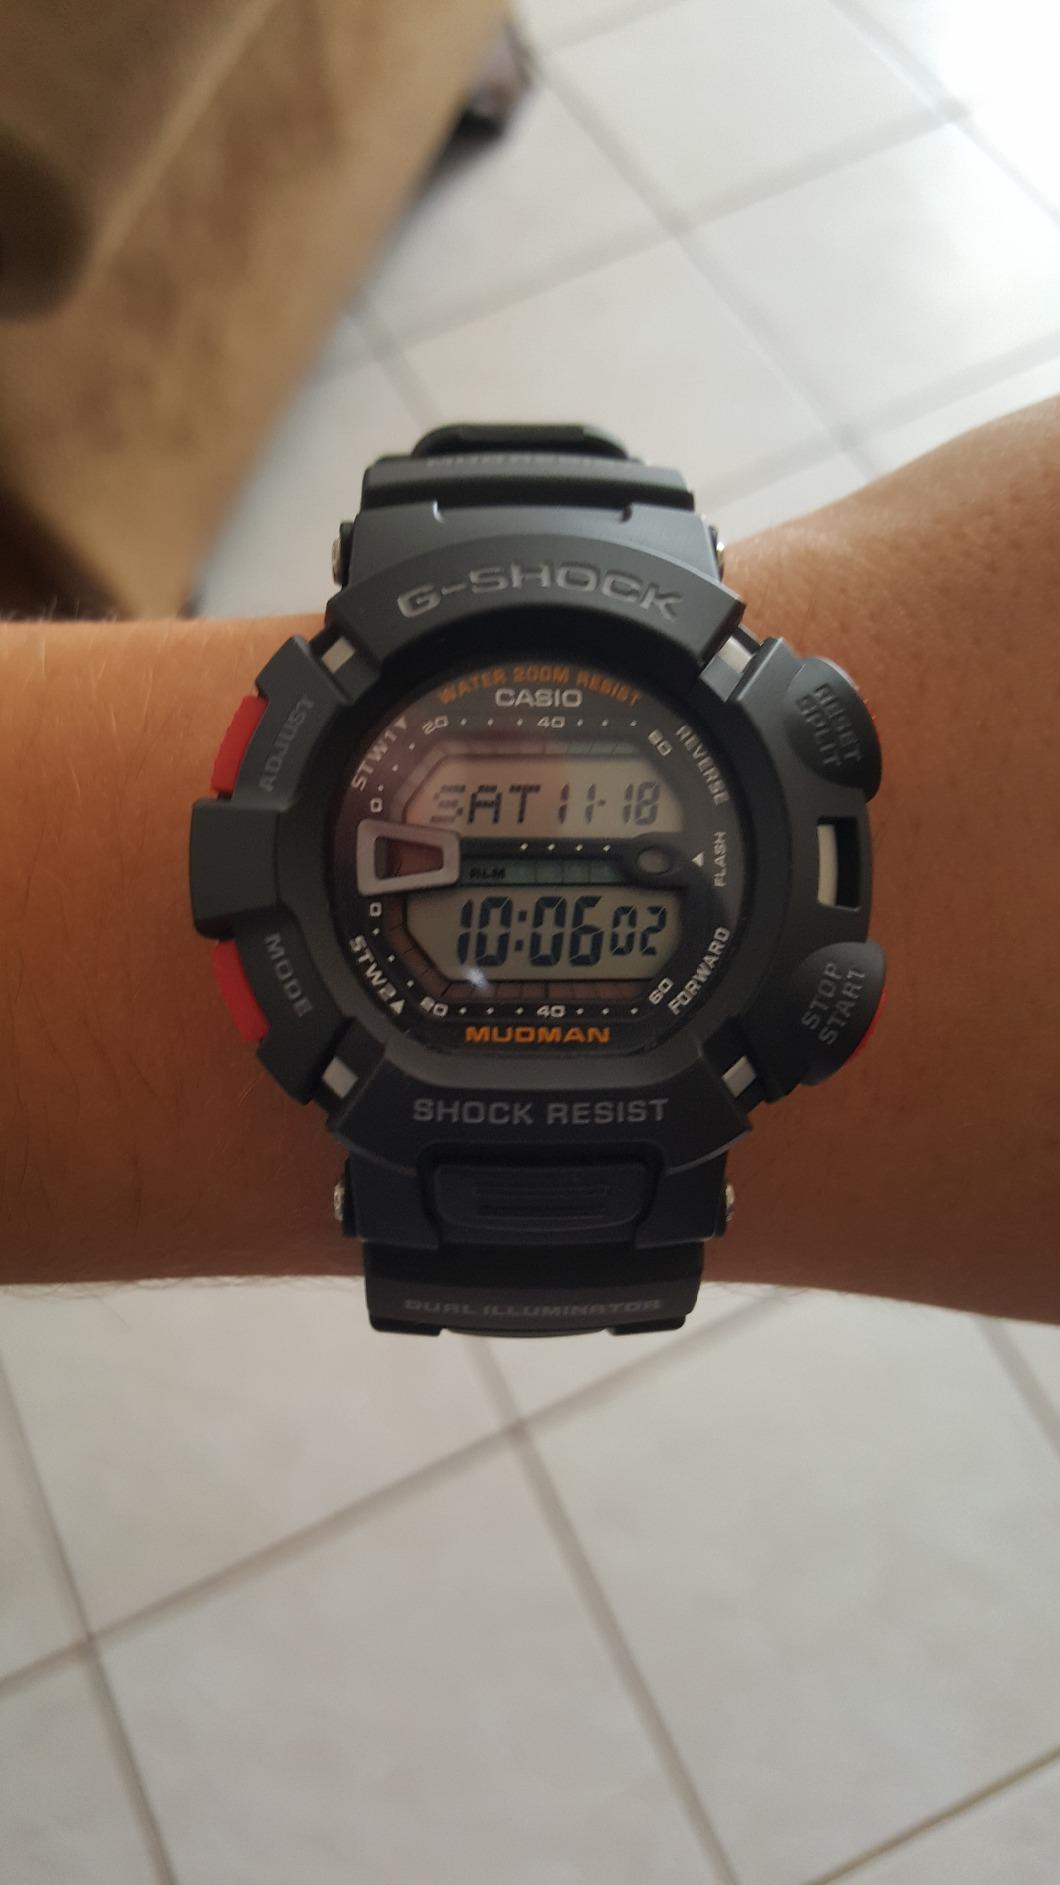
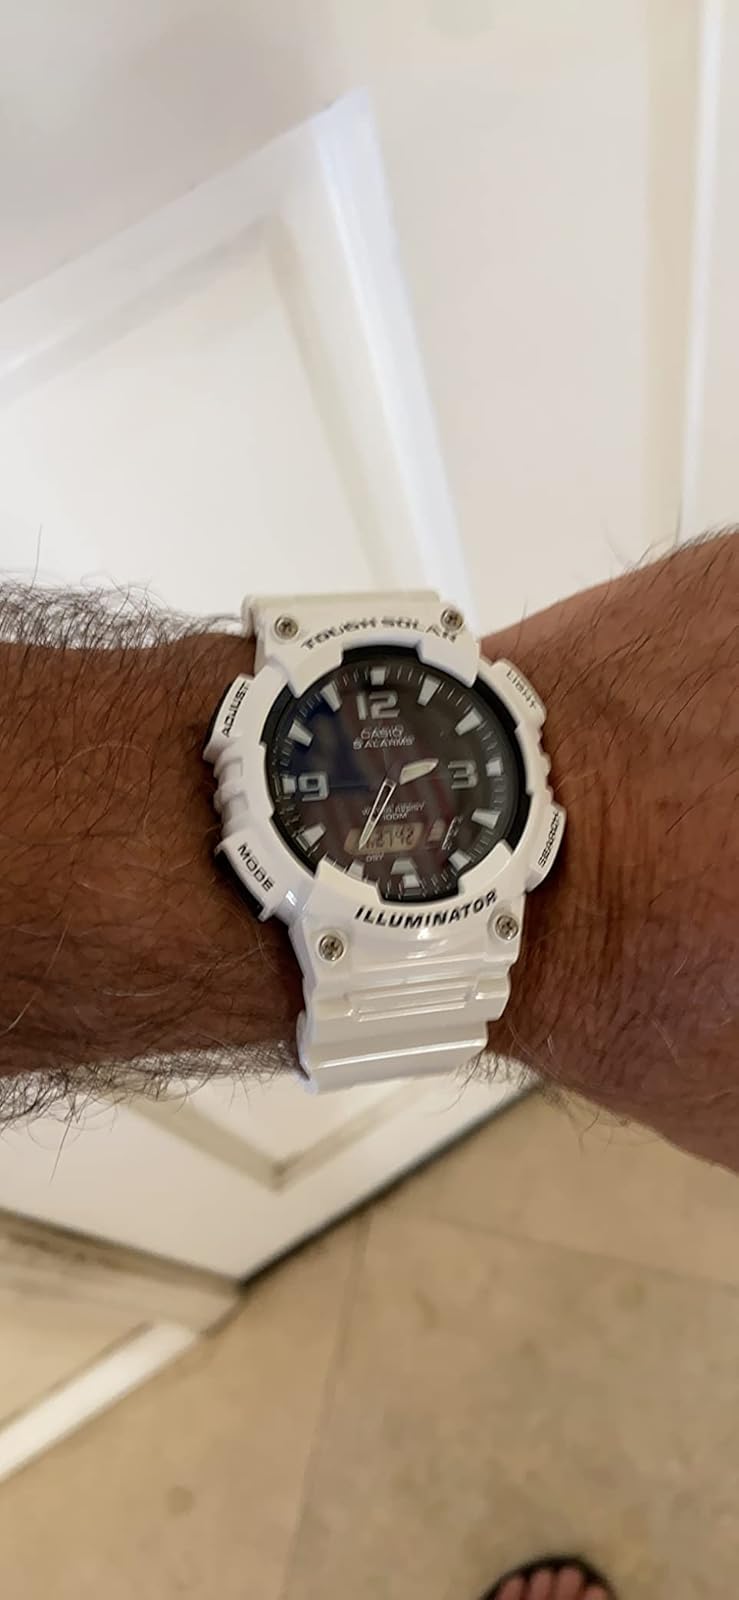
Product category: accessories_watch
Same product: no